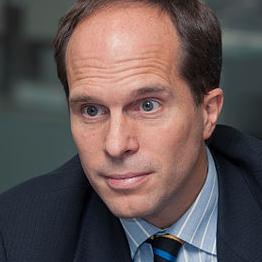
Age: 41